Sulfoxide

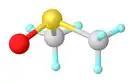
Structure of DMSO (red = O, yellow = S) as determined by X-ray crystallography of PdBr(bipy)·DMSO.

Sulfoxides feature relatively short S–O distances. In DMSO, the S–O distance is 1.531 Å. The sulfur center is pyramidal; the sum of the angles at sulfur is about 306°.